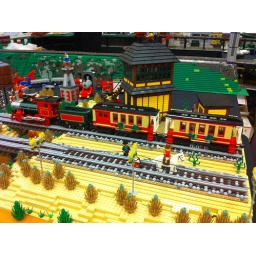
New Christmas train in dark green and red with two matching coaches in tan and red.